Wholesale Florists Exchange

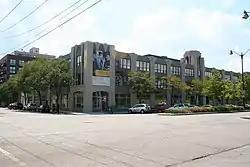

The Wholesale Florists Exchange is a historic building at 1313 W. Randolph Street in the Near West Side neighborhood of Chicago, Illinois. The building was constructed in 1927 to serve as a central market for several of Chicago's largest florists. Before the building opened, the city's floral industry was based at a crowded market on Wabash Street that lacked proper facilities for processing flowers. The new building, designed by architecture firm Fox & Fox, included amenities such as modern refrigeration and improved elevators and loading areas to facilitate efficient transport of flowers. It also featured an Art Deco design that incorporated floral themes, such as the lotuses atop its fluted concrete piers. The building served as the nexus of Chicago's floral industry until the 1950s, when the industry largely left Chicago for warmer regions of the country.